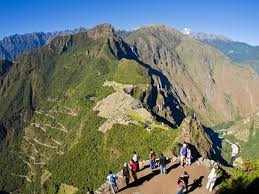
Landmark: Machu Picchu